NATO

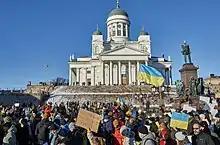
A crowd of people in winter coats march past a white domed church above a set of snowy stairs, some carrying signs and blue and yellow Ukrainian flags.

In August 2004, during the Iraq War, NATO formed the NATO Training Mission – Iraq, a training mission to assist the Iraqi security forces in conjunction with the US-led MNF-I. The NATO Training Mission-Iraq (NTM-I) was established at the request of the Iraqi Interim Government under the provisions of United Nations Security Council Resolution 1546. The aim of NTM-I was to assist in the development of Iraqi security forces training structures and institutions so that Iraq can build an effective and sustainable capability that addresses the needs of the country. NTM-I was not a combat mission but is a distinct mission, under the political control of the North Atlantic Council. Its operational emphasis was on training and mentoring. The activities of the mission were coordinated with Iraqi authorities and the US-led Deputy Commanding General Advising and Training, who was also dual-hatted as the Commander of NTM-I. The mission officially concluded on 17 December 2011.